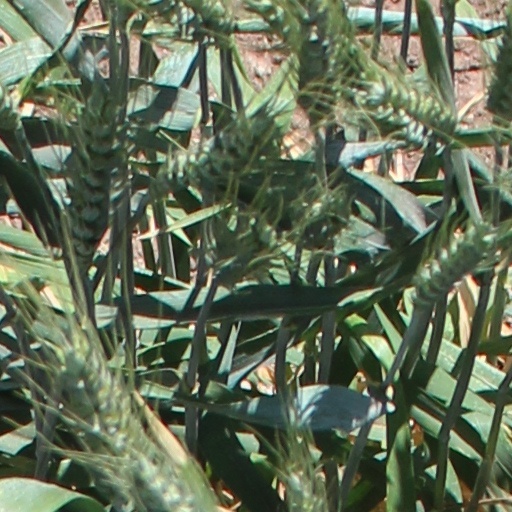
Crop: wheat